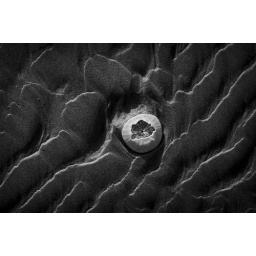
Lots of sand dollars on the beach today, all plundered by the seagulls or other critters.